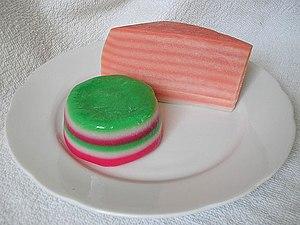
Le tapioca est une fécule, utilisée en cuisine, produite à partir des racines du manioc amer séchées puis traitées. Son goût est neutre. On l'utilise notamment comme épaississant pour les soupes et les desserts.